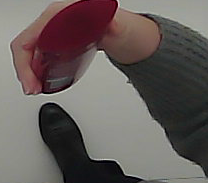
Product: loreal_shampoo